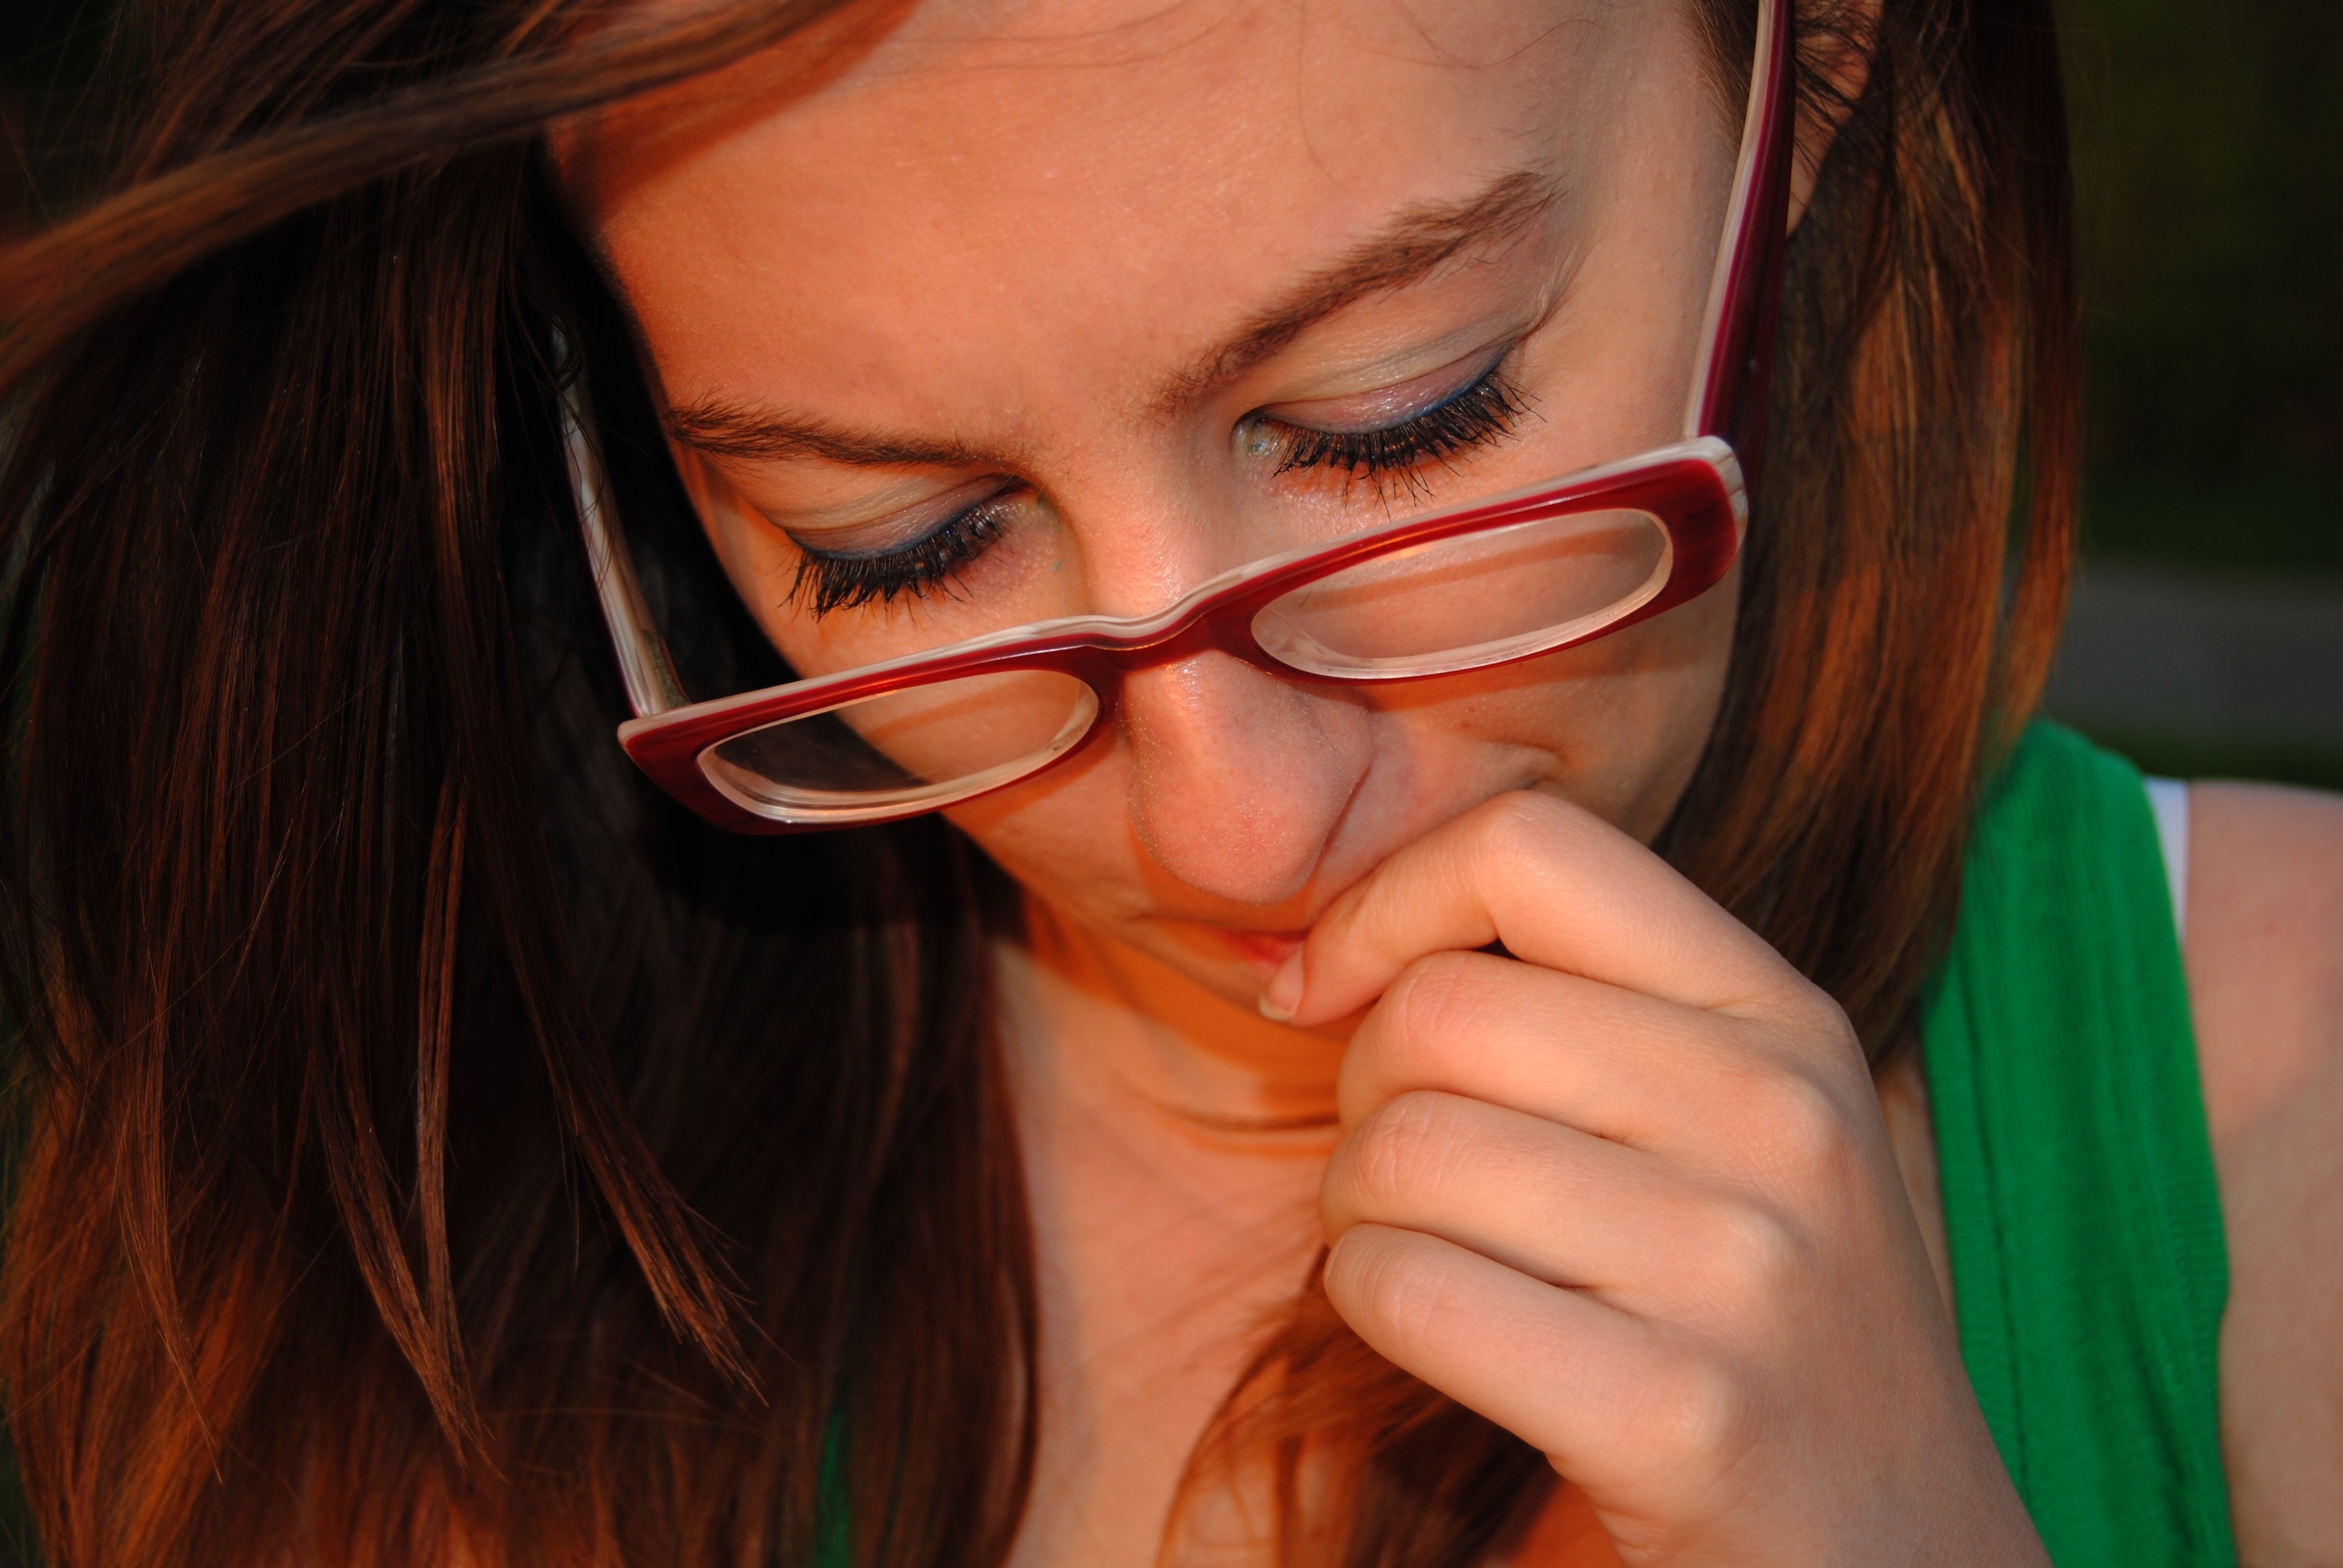
person, girl, woman, hair, female, thinking, portrait, red, color, thoughtful, facial expression, lip, hairstyle, smile, mouth, close up, face, nose, eye, glasses, head, skin, eyewear, beauty, organ, emotion, brown hair, vision care